History of Uzbekistan

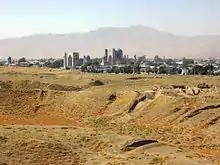
Ruins of Afrasiab – ancient Samarkand destroyed by Genghis Khan

Alexander the Great conquered the region in 328 BC, bringing it briefly under the control of his Macedonian Empire.